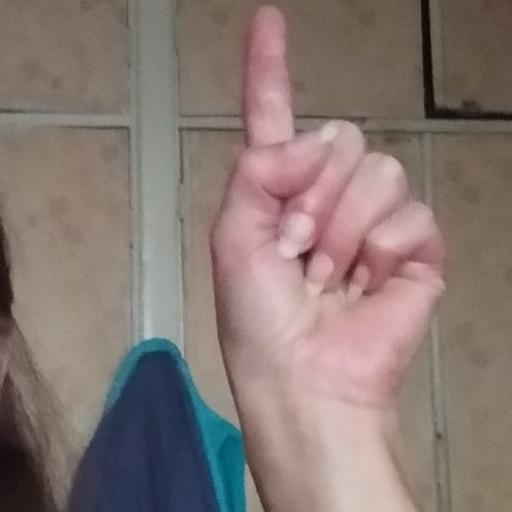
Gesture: one